Voltage controller

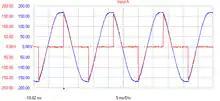
An example of phase angle control. Blue represents the actual supply voltage of 120 V and red represents the switching on and off of the thyristor to get a controlled voltage of 60 V, achieved by cutting off the supply at certain angles and switching it on at the phase angle.

In phase angle control, thyristors are used to selectively pass only a part of each AC cycle through to the load. By controlling the phase angle or trigger angle, the output RMS voltage of the load can be varied. The thyristor is turned on for every half-cycle and switched off for each remaining half-cycle. The phase angle is the position at which the thyristor is switched on.